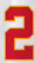
Number: 2